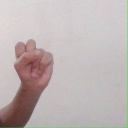
अक्षर: स